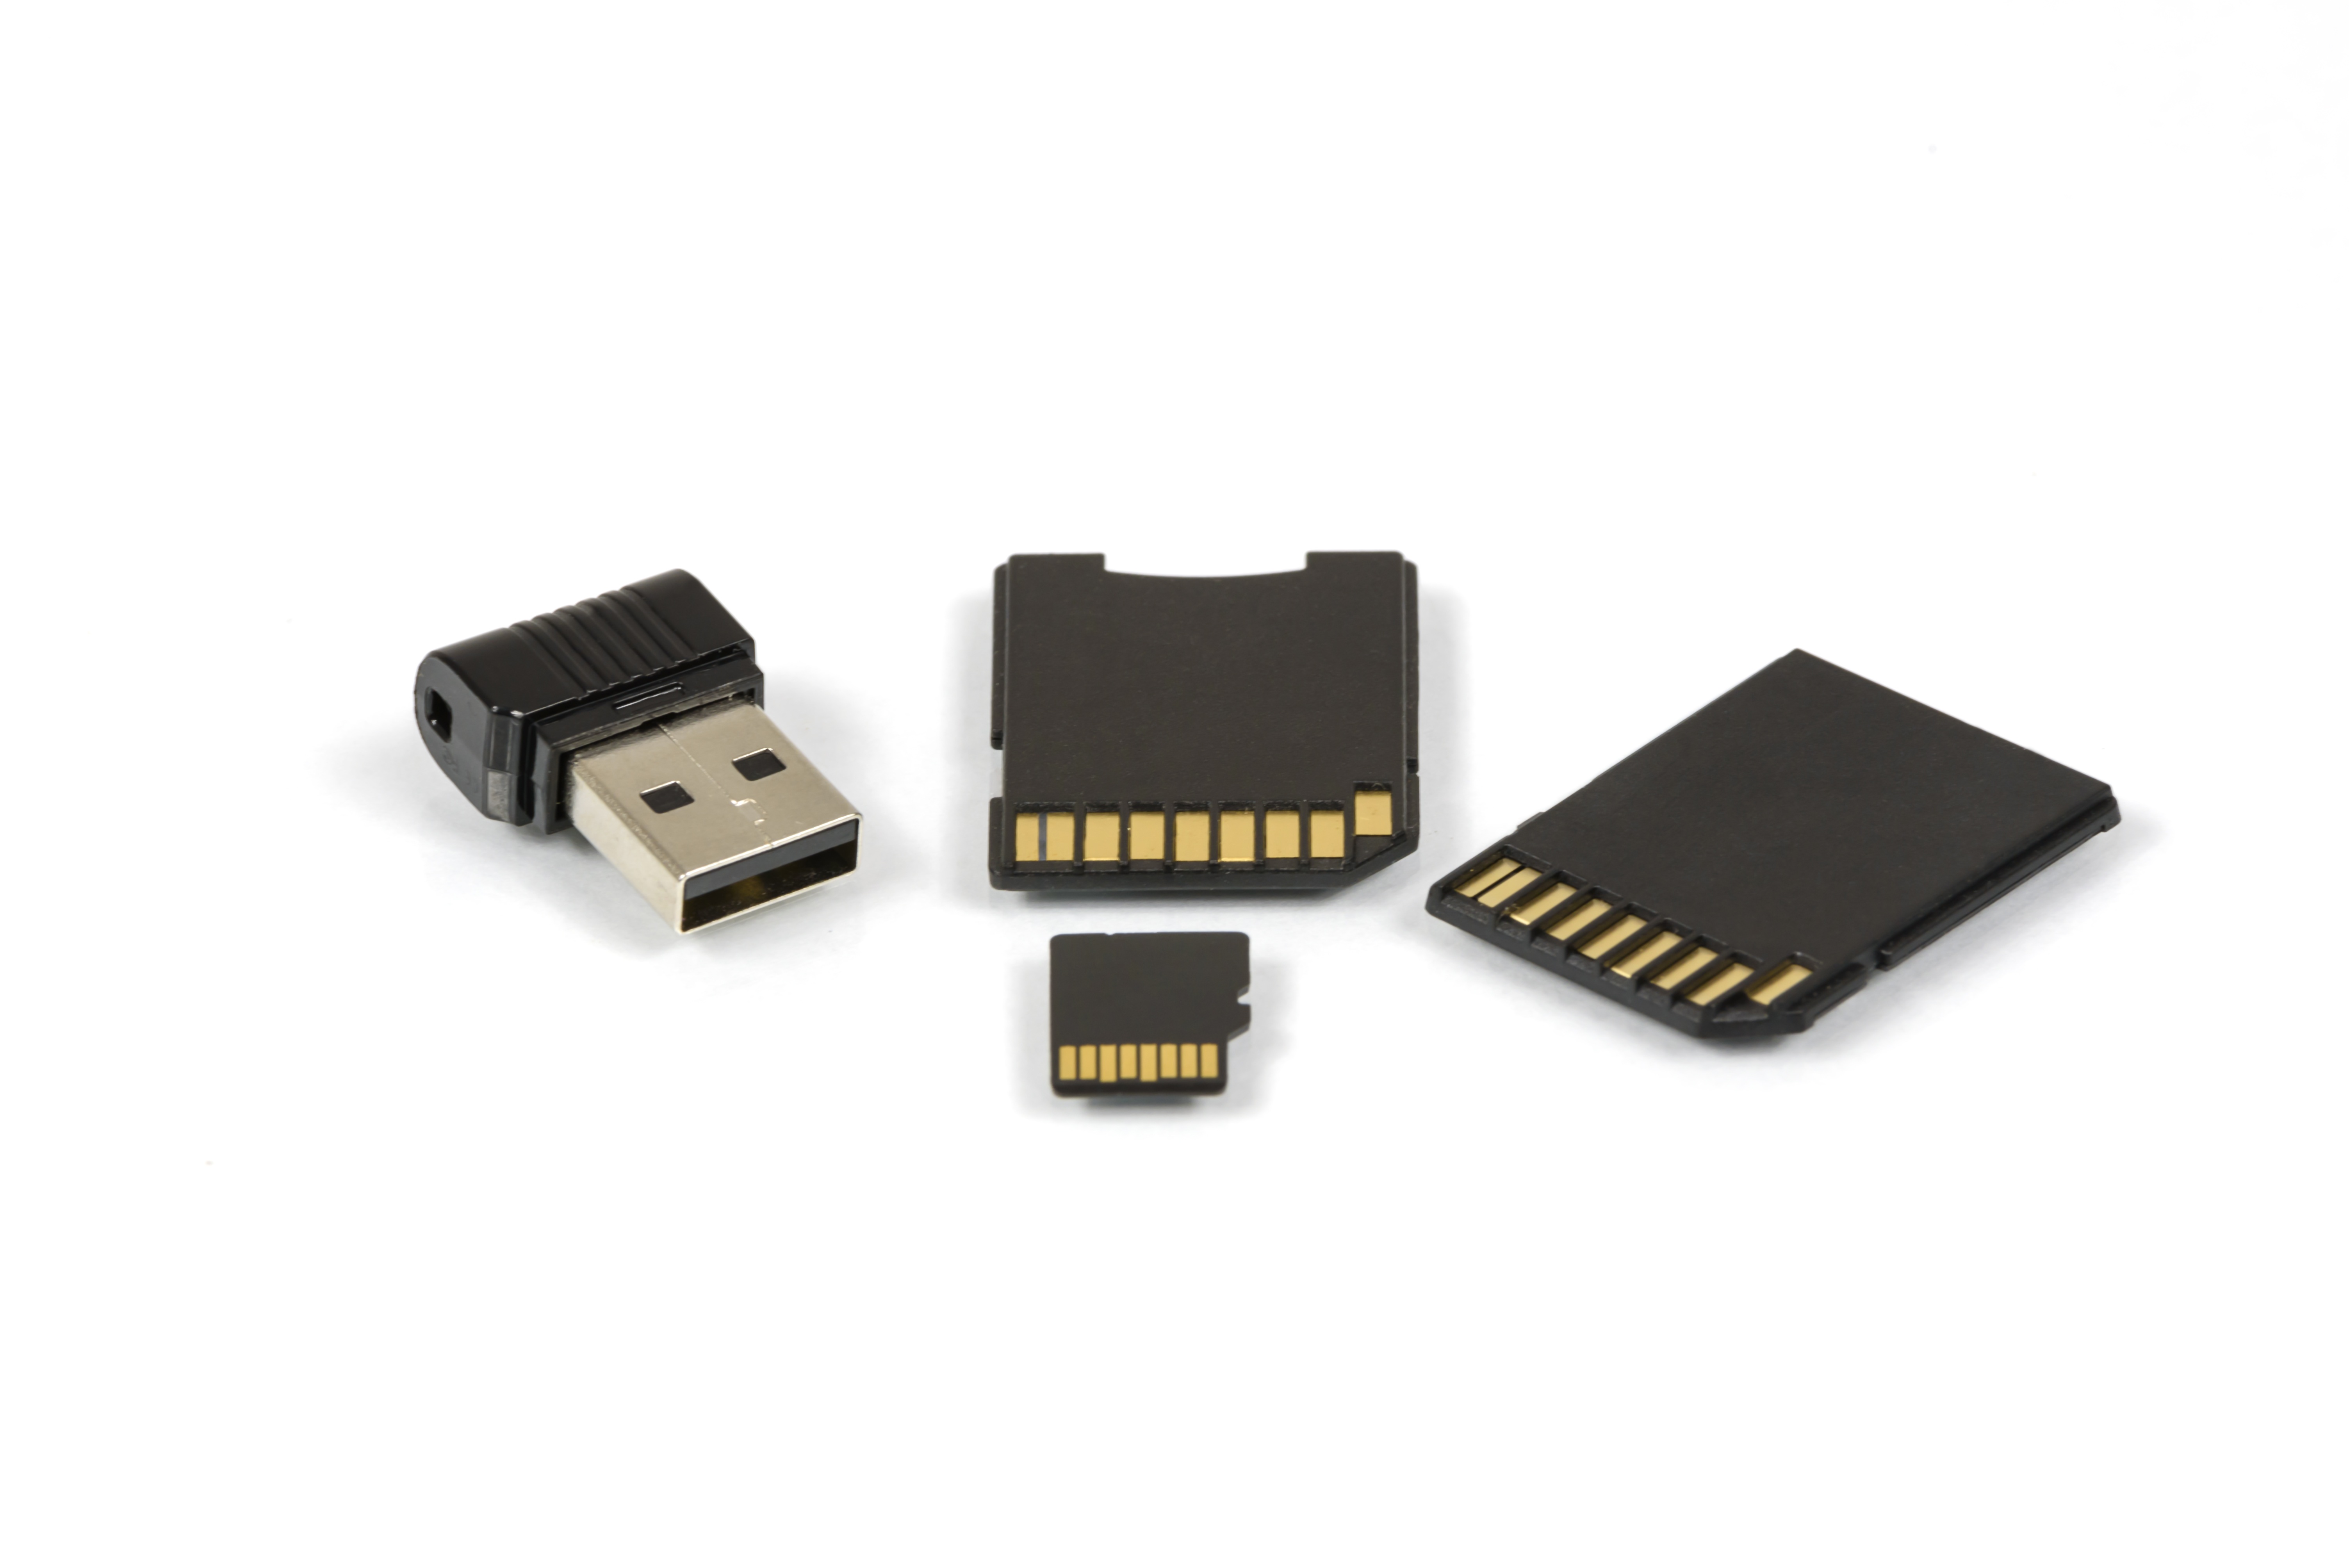
technology, cable, equipment, drive, memory, storage, safety, digital, memories, system, usb, pc, information, protection, archives, restore, data, the average, flicker, digital storage media, card pc, create a backup copy of the, sdhc card, a multimedia, improvement of, the stick, motility, a digitally, hdmi, electronic device, electronics accessory